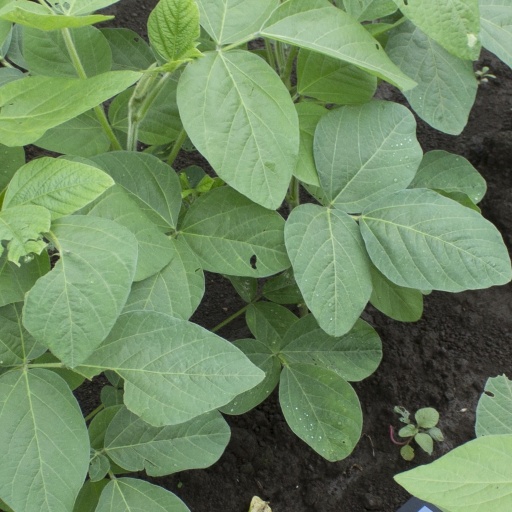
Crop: soybean